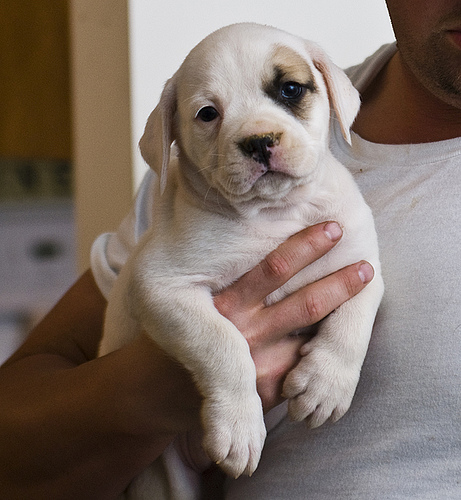
Animal: dog
Breed: american bulldog